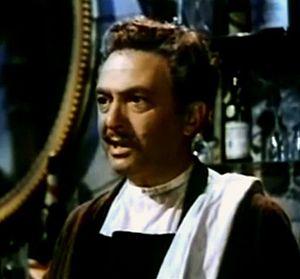
Marcel Benoit Dalio, est un acteur français né le 23 novembre 1899 à Paris où il est mort en novembre 1983.